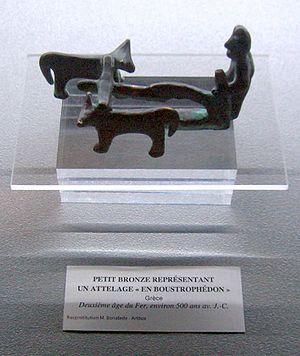
Musée des Merveilles, Tende, Alpes-Maritimes, Provence-Alpes-Côte d'Azur, France.
Le boustrophédon désigne une écriture dont le sens de lecture change alternativement d'une ligne sur l'autre, à la manière du bœuf marquant les sillons dans un champ, allant de droite à gauche puis de gauche à droite. Le terme vient de l'adverbe grec ancien βουστροφηδόν boustrophêdón, de βοῦς boũs « bœuf » et στροφή strophế « action de tourner ». Souvent, le ductus des lettres est également inversé en changeant de sens ; par exemple, la lettre Є tracée de gauche à droite deviendrait Э de droite à gauche.